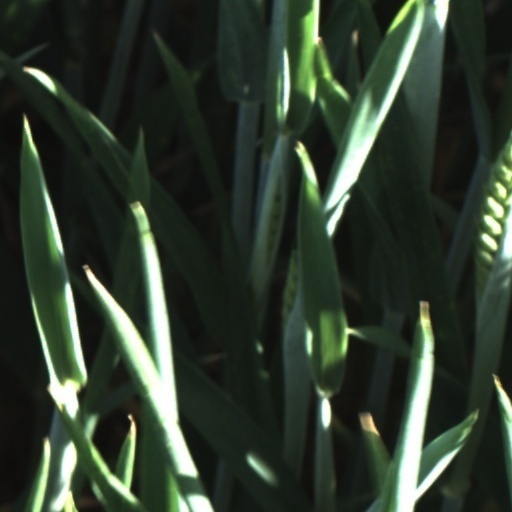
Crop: wheat